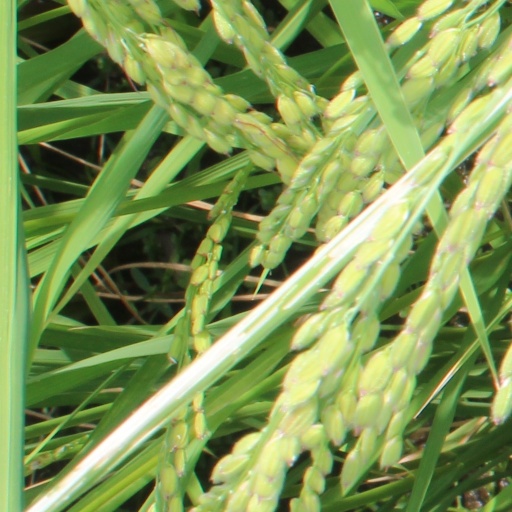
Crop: rice